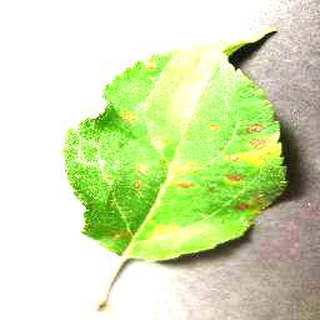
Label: apple_cedar_apple_rust